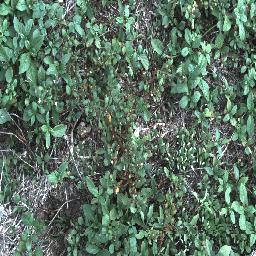
Label: negative